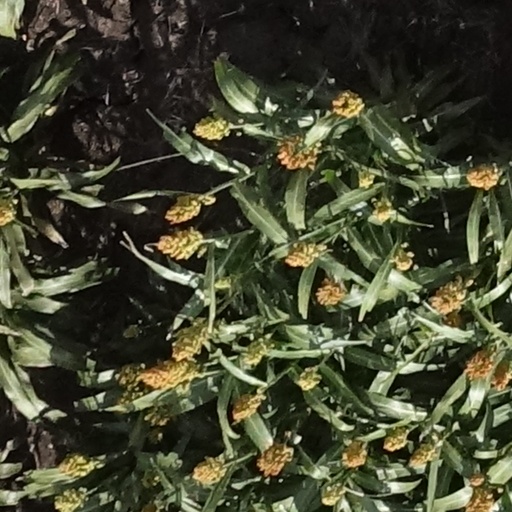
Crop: sorghum